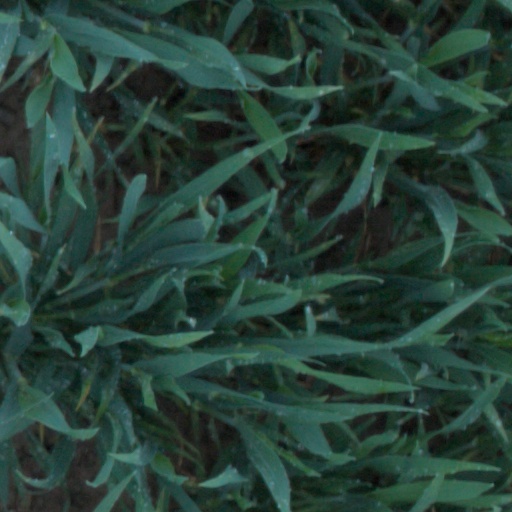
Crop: wheat